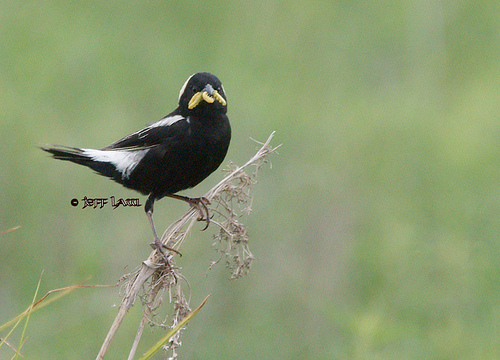
beautiful, black, small bird with yellow cheek patch, white nape, abdomen and wing bars.
this is a small black feathered bird with a yellow cheek patch and a very small bill.
this is a black and white bird with a yellow beak.
this bird is black and white in color with a black beak, and black eye rings.
this is a black bird with white on its side and yellow around its beak.
a small black bird with white feathers in the back and outer retrices and a yellow cheek patch.
this bird has wings that are black and white and has a rotund bellya black bird has yellow on its face and white on part of its tail and back.
this bird is black with white and has a very short beak.
this small bird has a black breast and black wings with white wingbars.
Species: Bobolink